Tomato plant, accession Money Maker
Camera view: bottom (45 deg); turntable rotation: 120 degrees
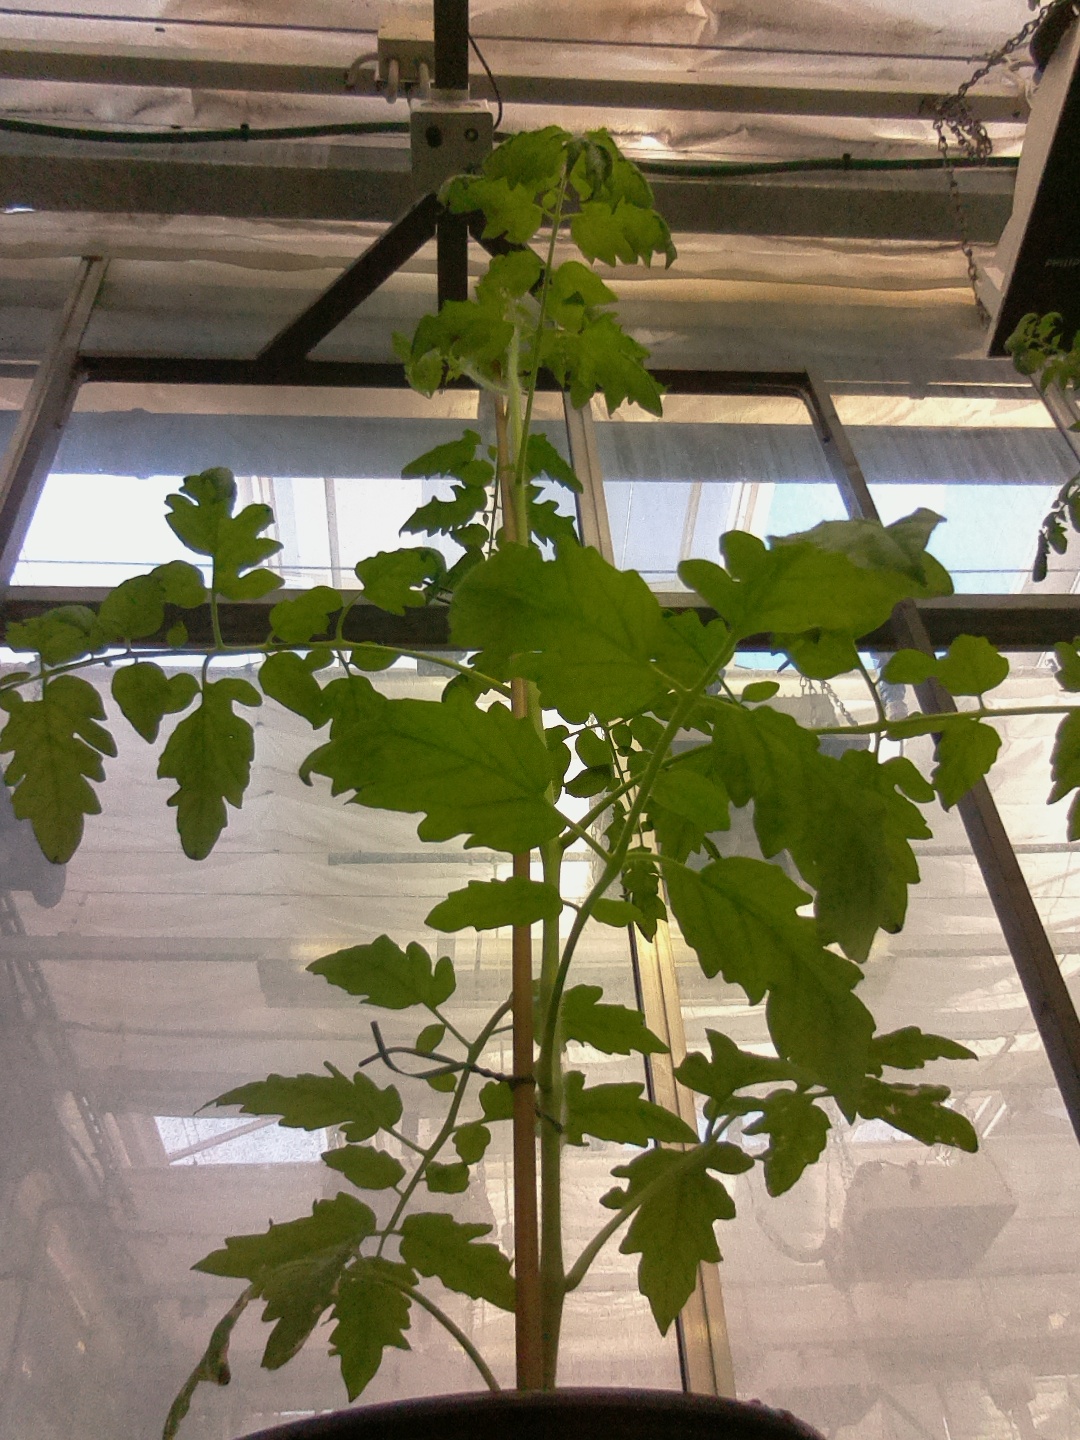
BBCH growth stage 17: 14 of true leaves visible